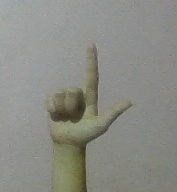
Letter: laam